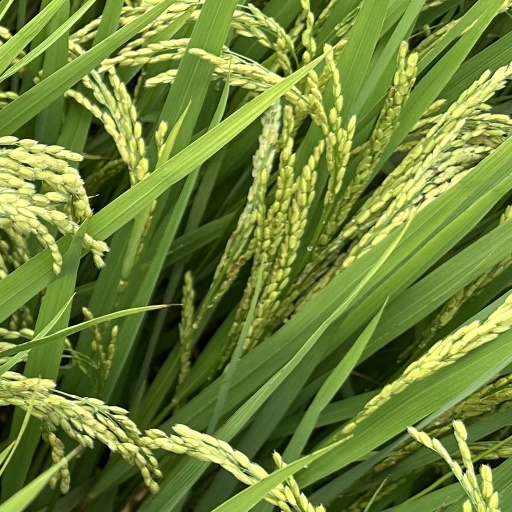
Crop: rice